Mercury-vapor lamp

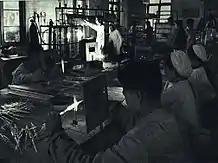
Production of high-pressure mercury-vapor lamps, 1965

Charles Wheatstone observed the spectrum of an electric discharge in mercury vapor in 1835, and noted the ultraviolet lines in that spectrum. In 1860, John Thomas Way used arc lamps operated in a mixture of air and mercury vapor at atmospheric pressure for lighting. The German physicist Leo Arons (1860–1919) studied mercury discharges in 1892 and developed a lamp based on a mercury arc. In February 1896 Herbert John Dowsing and H. S. Keating of England patented a mercury-vapor lamp, considered by some to be the first true mercury-vapor lamp.